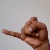
The image shows a hand gesture representing the letter 'J' in Indian Sign Language.